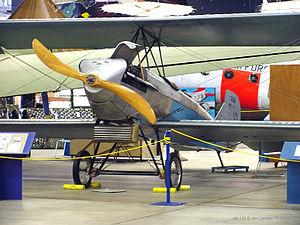
Une « Hélice-cimeterre » est une hélice dont la forme rappelle celle d'un cimeterre, avec une flèche prononcée en bout de pales.